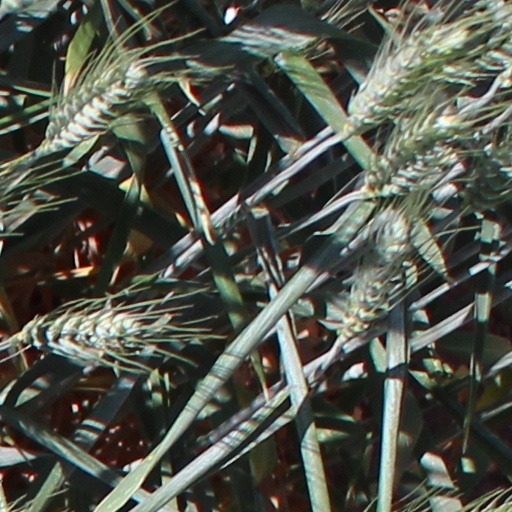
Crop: wheat